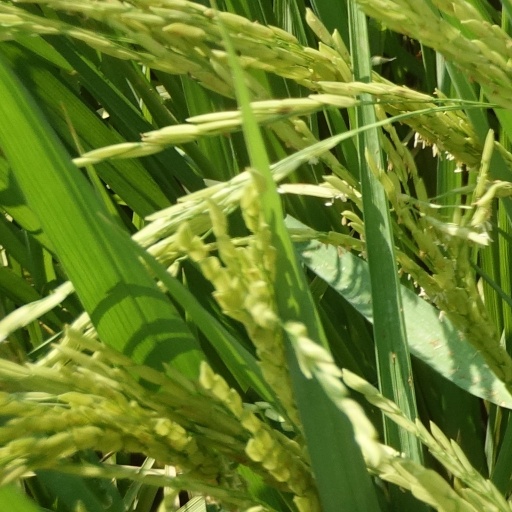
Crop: rice